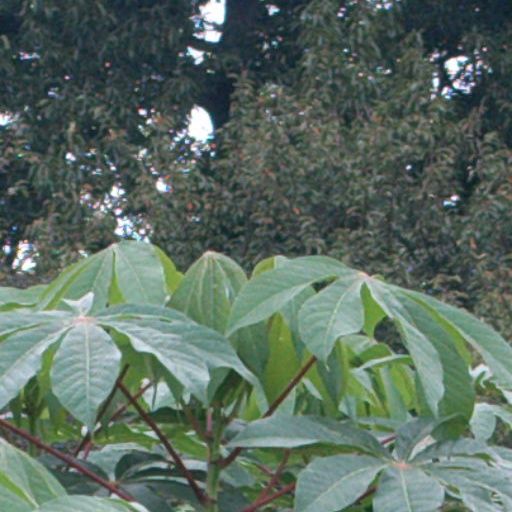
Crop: cassava